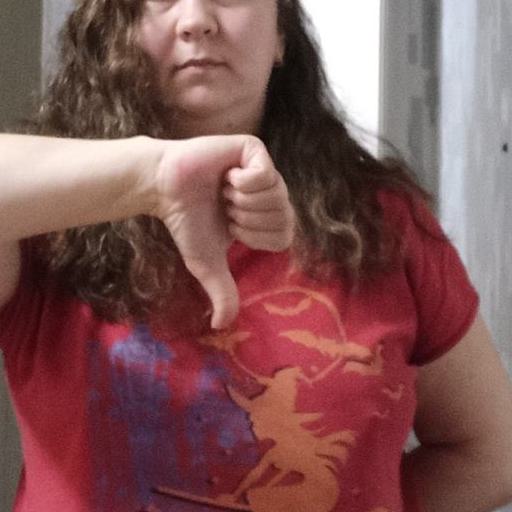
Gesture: dislike